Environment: lab
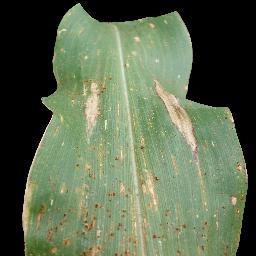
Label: common_rust